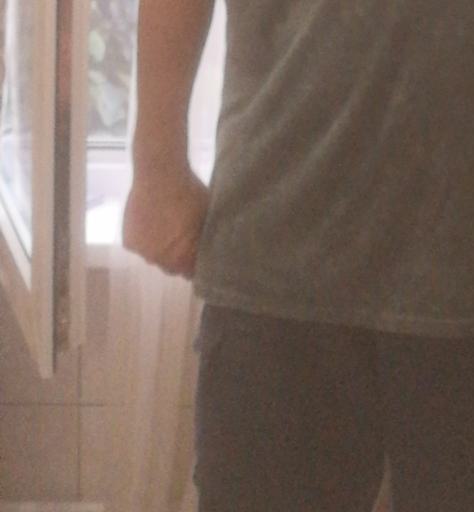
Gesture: no_gesture